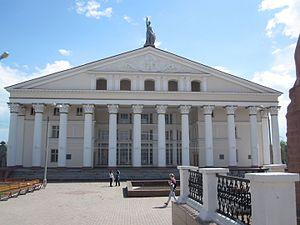
Balkhach, ou Balkhash en anglais, est une ville située sur la rive nord du lac Balkhach dans l'oblys de Karaganda au Kazakhstan.